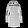
Label: Coat